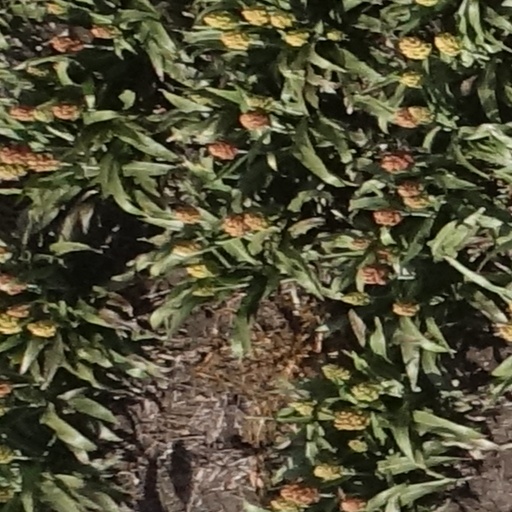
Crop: sorghum